Matt Letscher

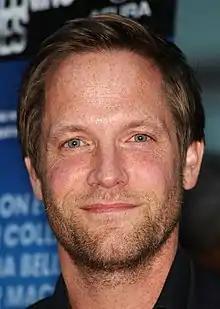

Matt Letscher is an American actor, director and playwright, known for his roles as Captain Harrison Love in "The Mask of Zorro" and Colonel Adelbert Ames in "Gods and Generals". He co-starred in "." He was also Eobard Thawne / Reverse-Flash in "The Flash" and "Legends of Tomorrow".